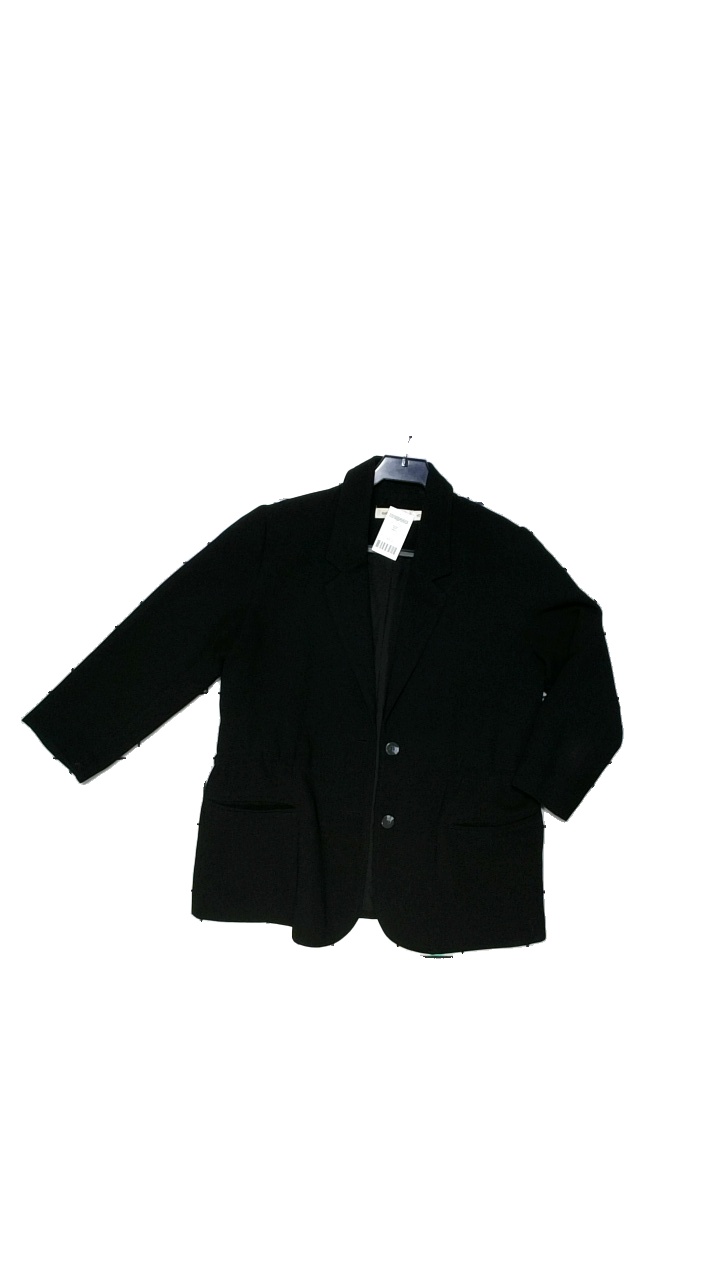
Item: Blazer (Ladies)
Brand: Carin Wester
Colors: Black
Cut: Regular
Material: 100%Polyester
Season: All
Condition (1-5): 4
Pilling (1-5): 3
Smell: Minor
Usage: Reuse
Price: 250-400